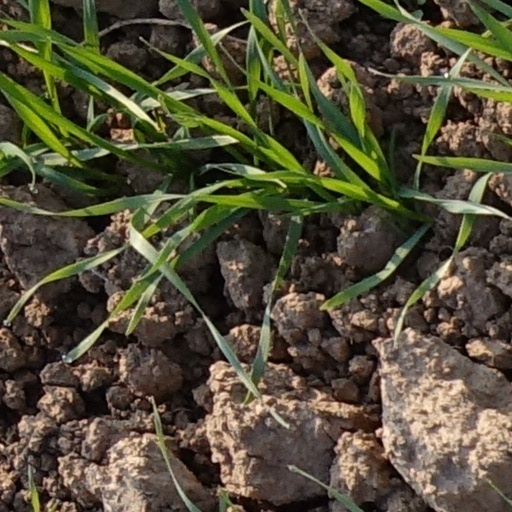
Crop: wheat